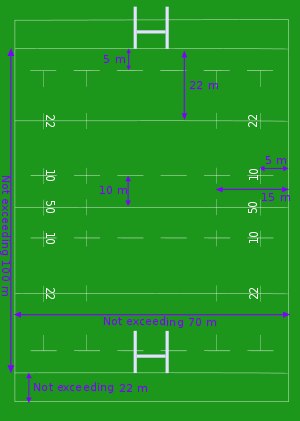
Rugby union / Banen
En rugbybanes mål
Rugby Union er en fuldkontaktsport, der spilles med en oval bold. Formålet med spillet er at score flere point end modstanderen, ved at bære bolden over dennes mållinie.